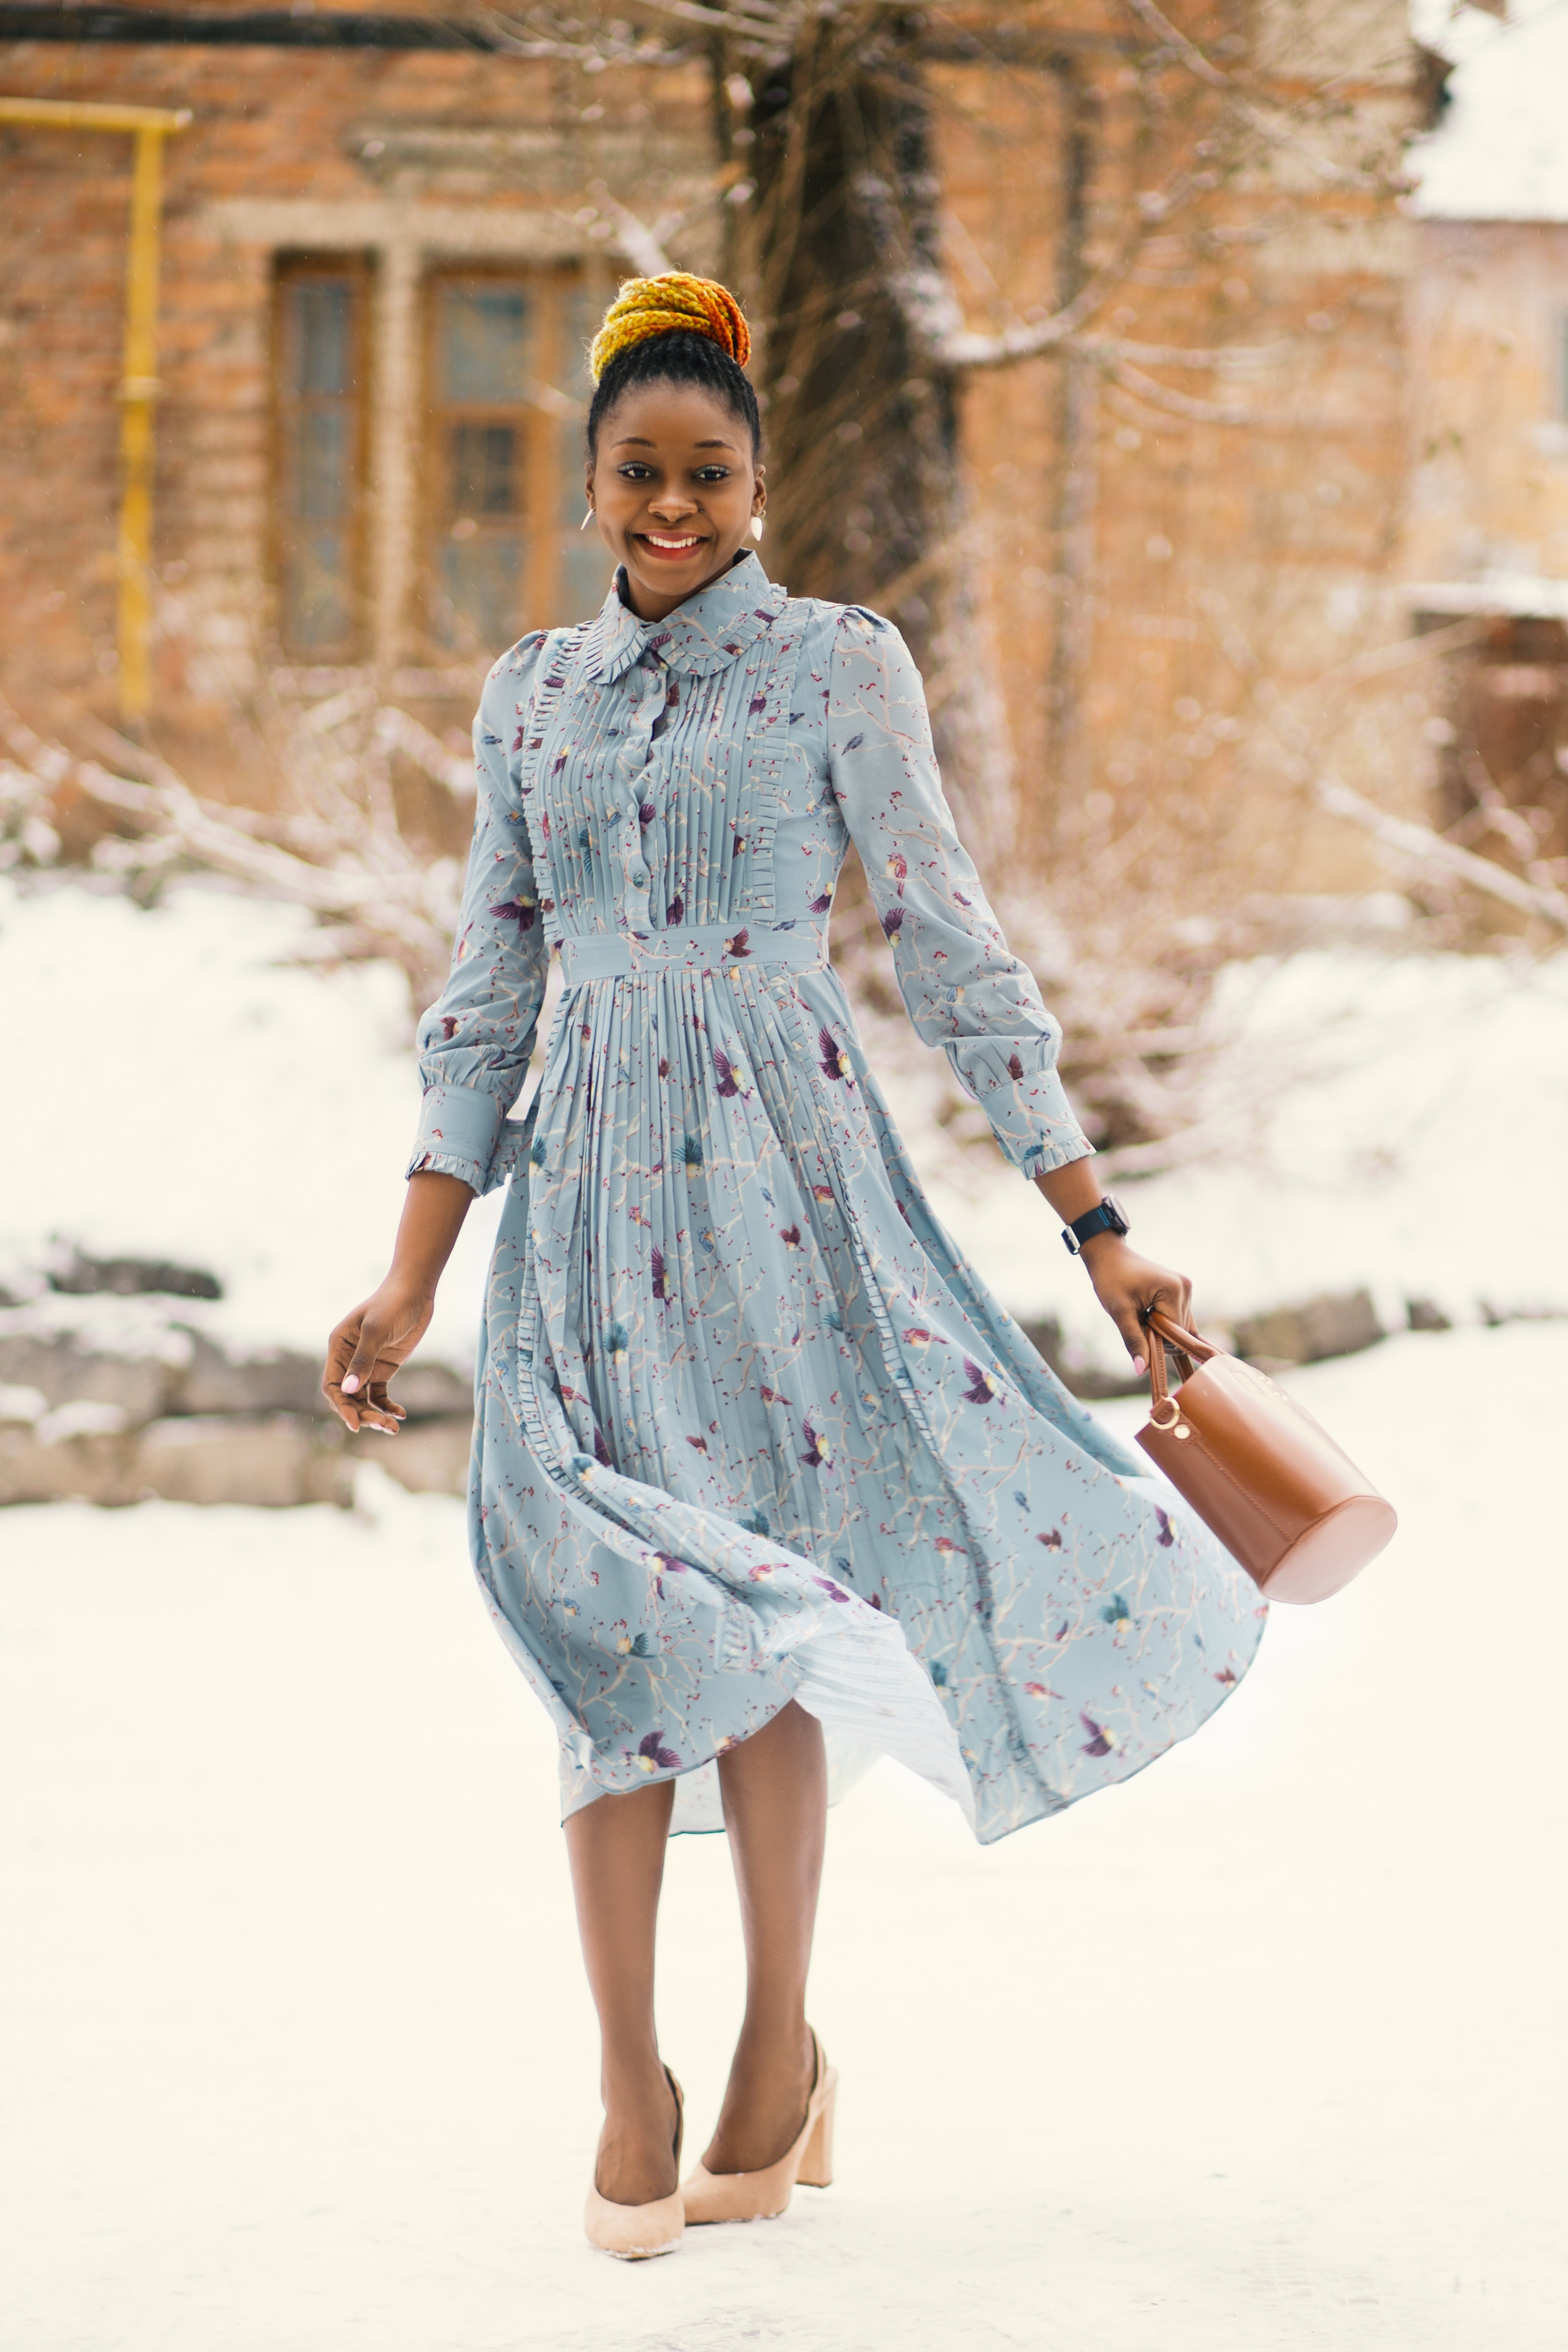
clothing, white, blue, dress, fashion, street fashion, turquoise, yellow, fashion model, footwear, outerwear, fashion design, textile, sleeve, headgear, neck, denim, waist, day dress, shoe, fashion accessory, style, winter